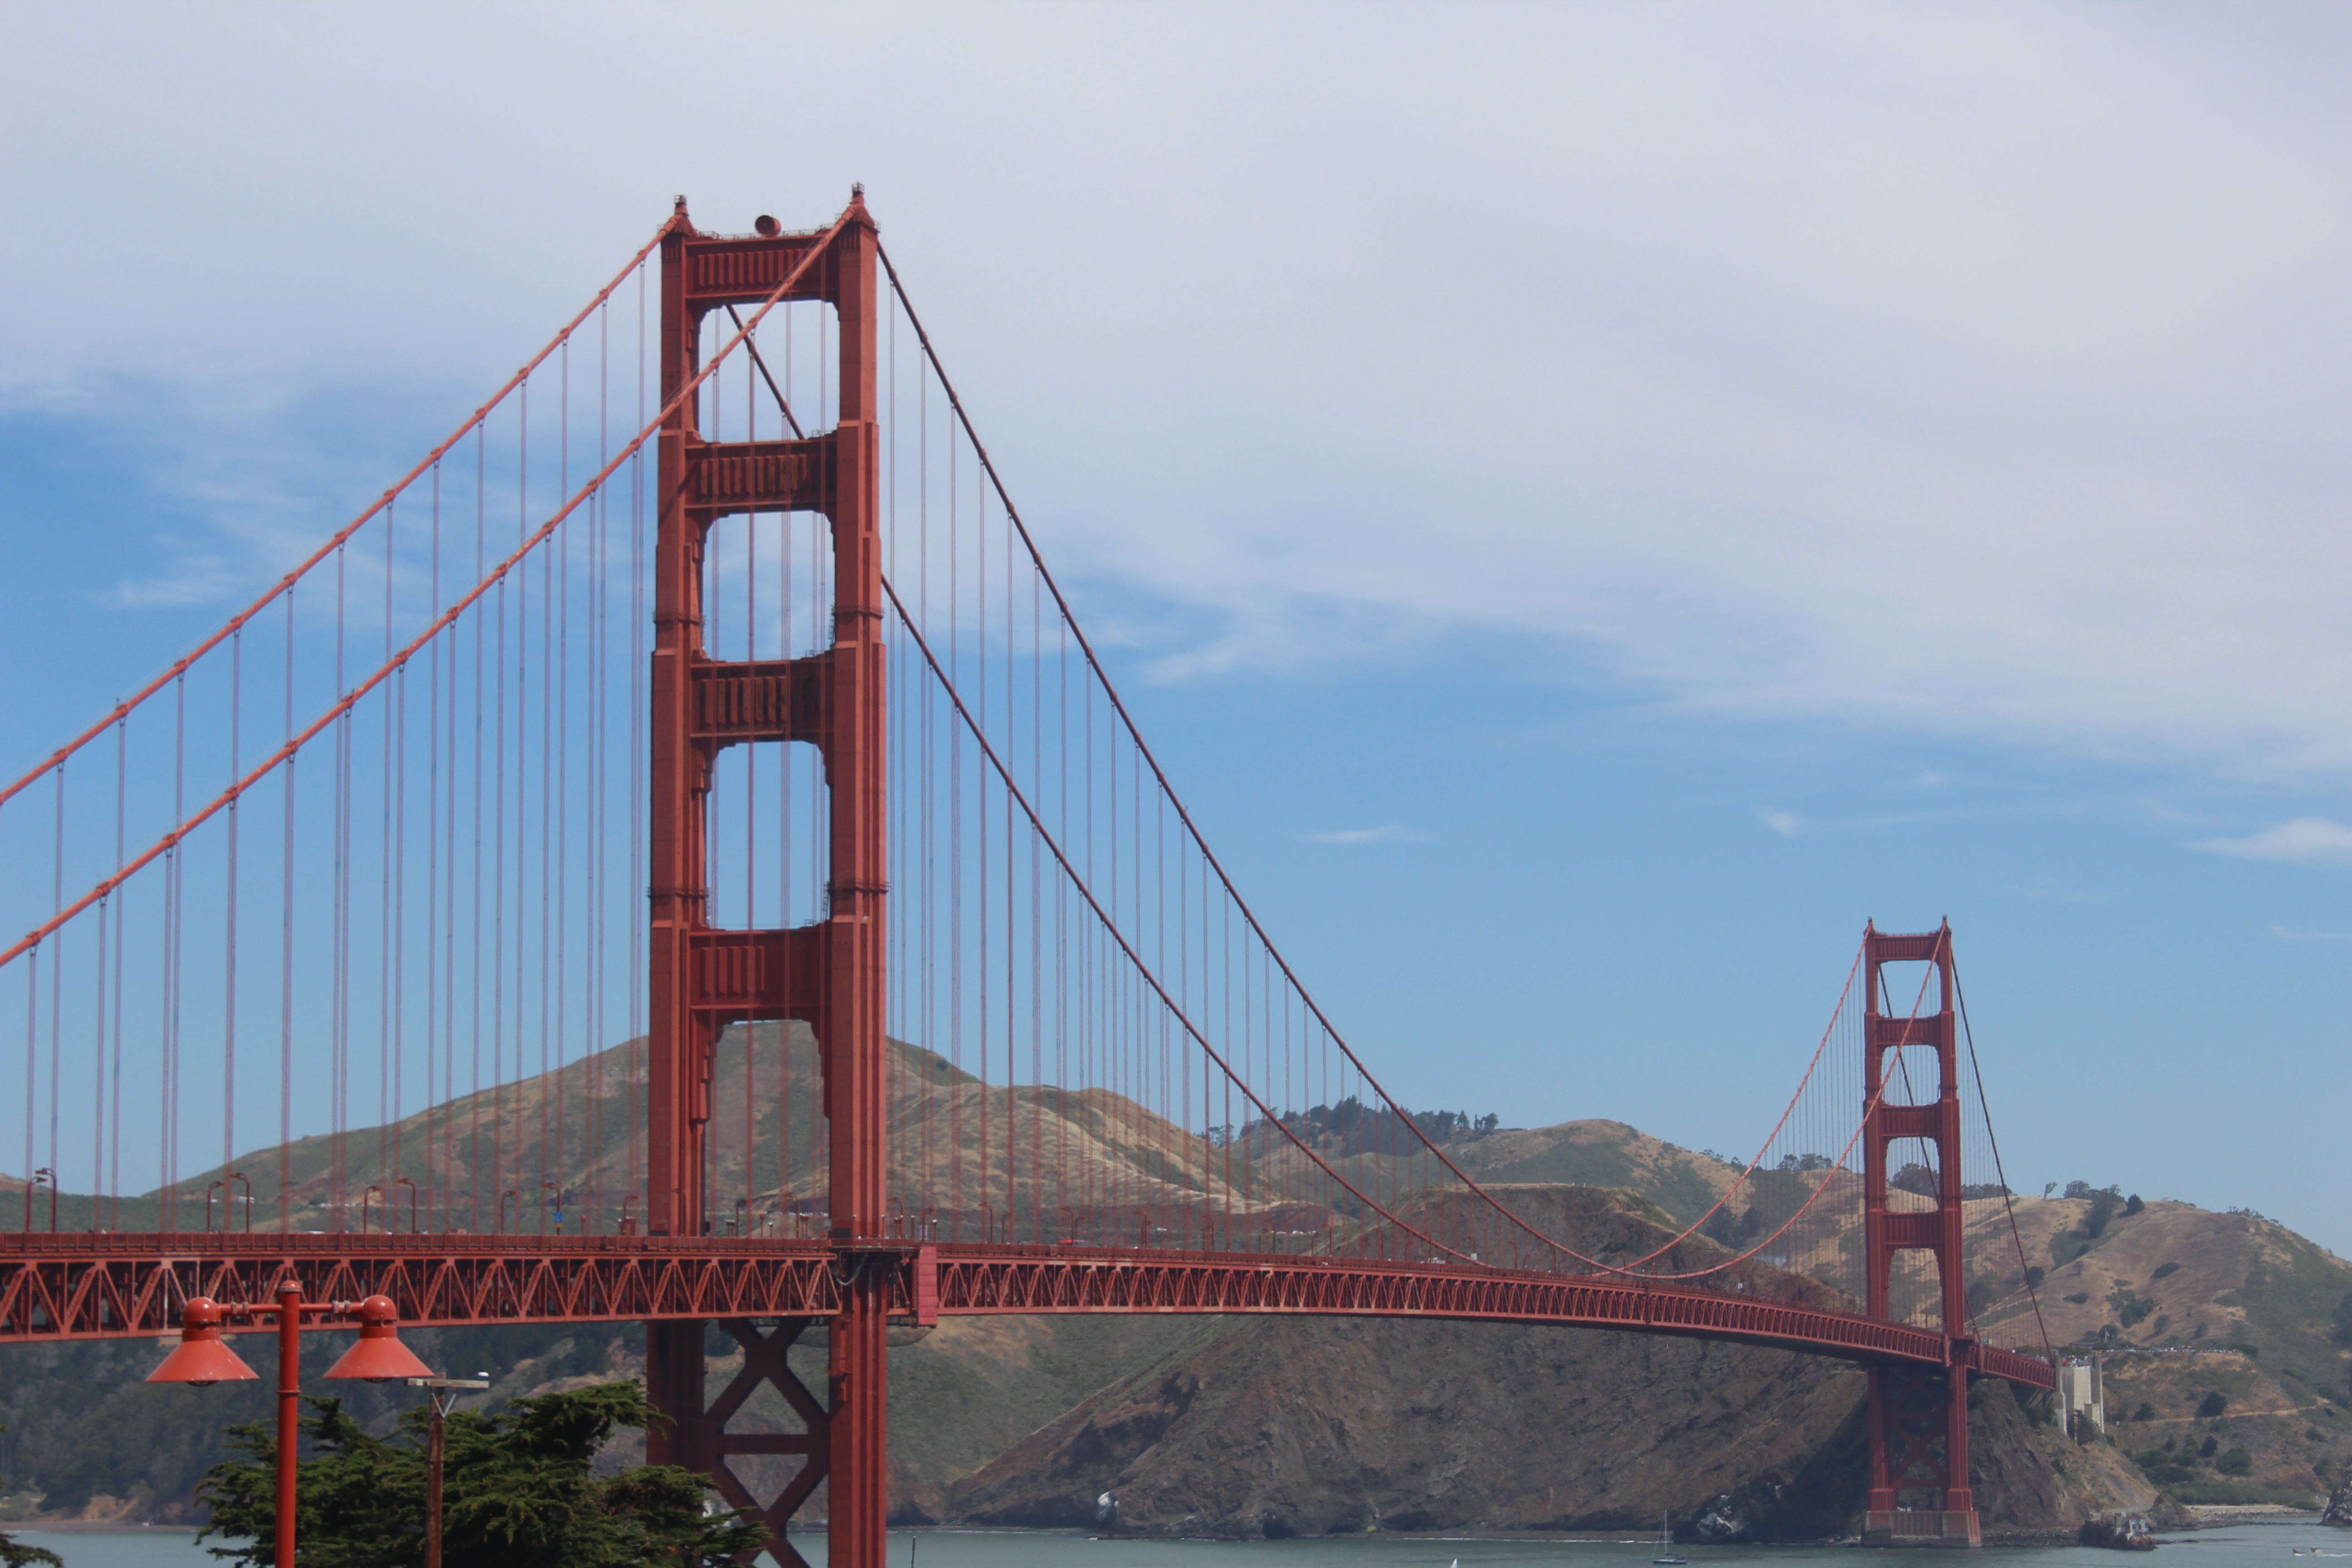
bridge, golden gate bridge, san francisco, suspension bridge, golden, mast, landmark, gate, california, clouds, cable stayed bridge, truss bridge, transporter bridge, nonbuilding structure